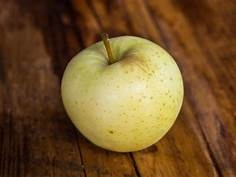
Label: apple